A Woman Has Killed

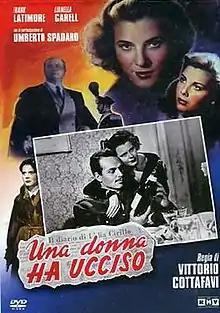
DVD cover

A Woman Has Killed is a 1952 Italian melodrama crime film directed by Vittorio Cottafavi. While on a train journey a young woman tells another passenger how she murdered her husband, a British army officer. It is a neorealist film, based on the real story of Lidia Cirillo, who appears in the film.